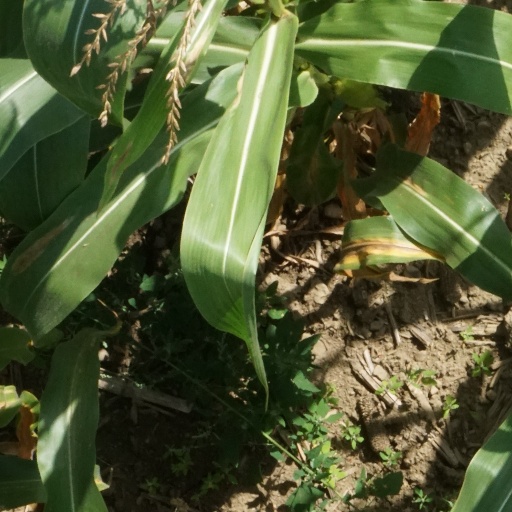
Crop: maize; corn